Watchdog Test House

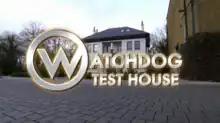

Watchdog Test House is a BBC television series that was first broadcast on BBC One from 10 March 2014 until 20 March 2015. The series shows Sophie Raworth explaining how household goods are tested and how to get the best value for money. In the first series, Lynn Faulds Wood investigates product safety and reveals previous "Watchdog" campaigns that have saved lives.